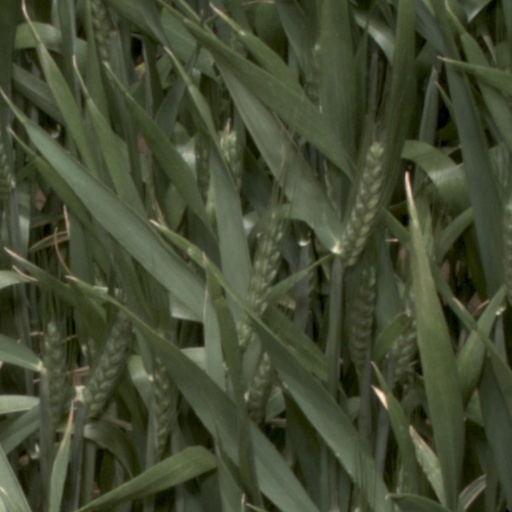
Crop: wheat